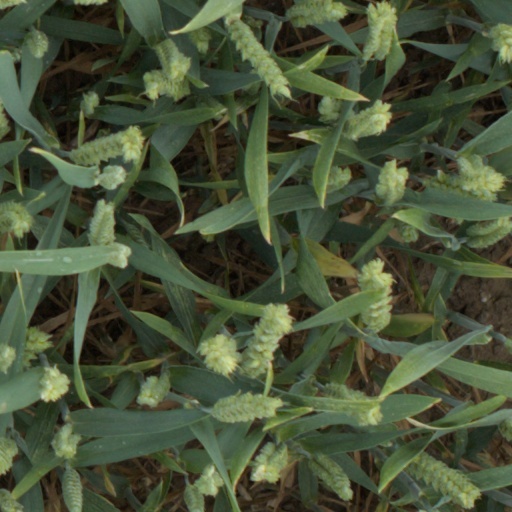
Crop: wheat